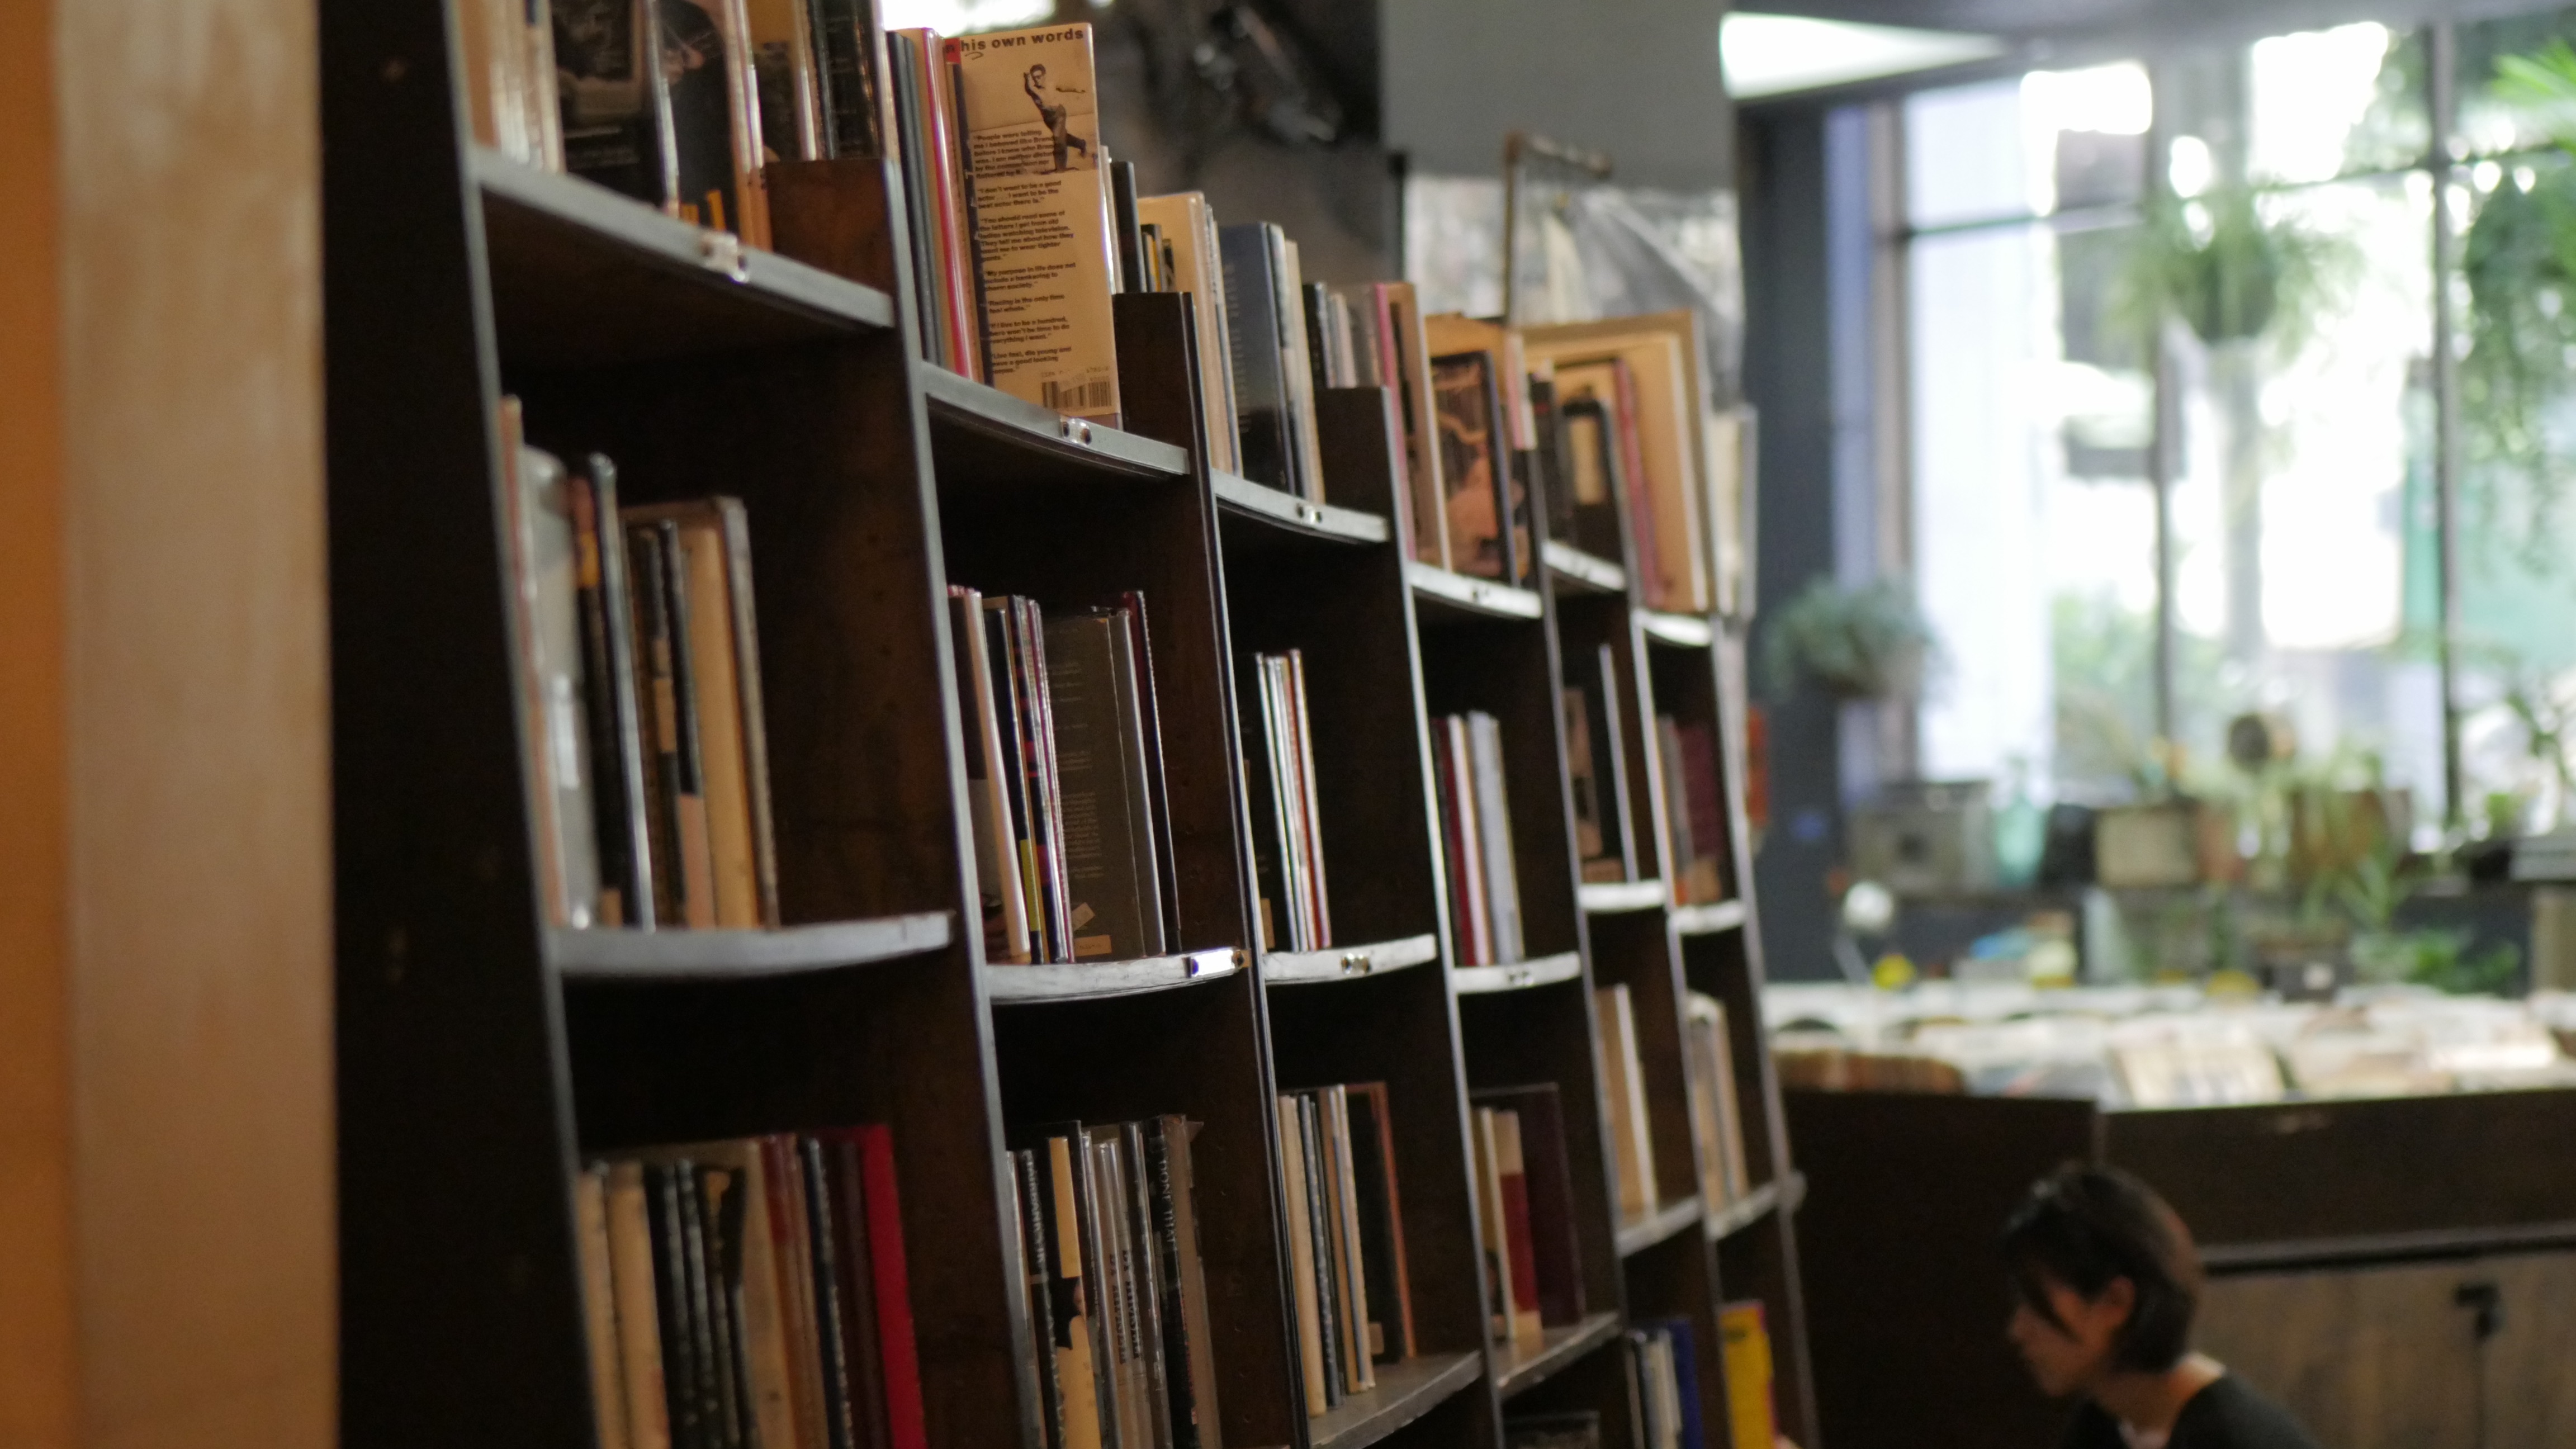
building, home, furniture, room, library